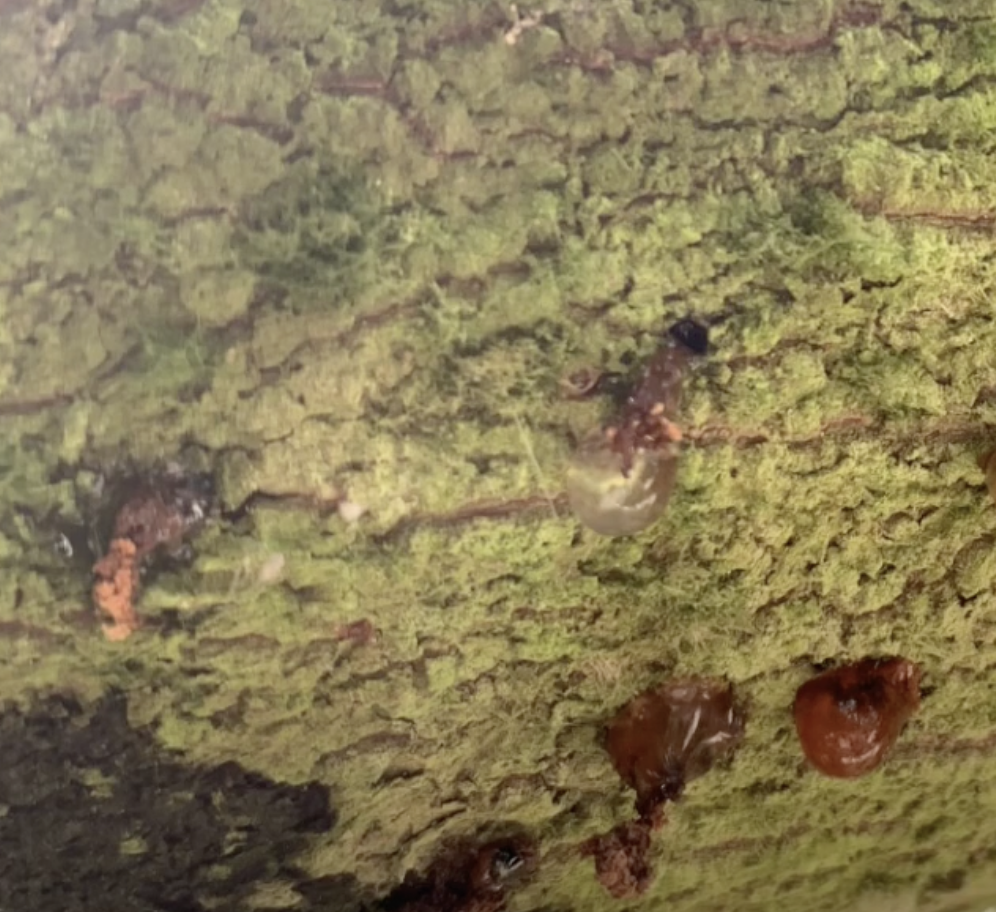
Label: stem_cracking_ gummosis